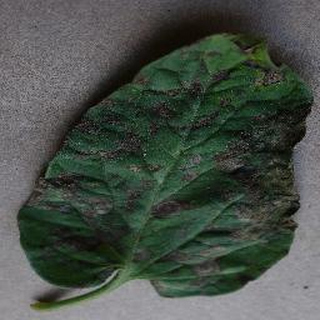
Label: tomato_early_blight